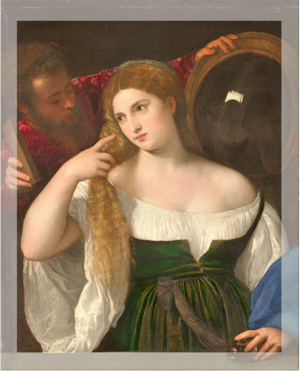
quatre bandes entourant l'œuvre ont été ajoutées après sa création
La Femme au miroir est une peinture à l'huile sur toile réalisée par le peintre italien Titien vers 1515. Conservé au musée du Louvre à Paris, le tableau fait l'objet de plusieurs répliques de la main même du maître ou de son atelier dont une est conservée à la pinacothèque du château de Prague, en République tchèque, et l'autre au musée national d'art de Catalogne, à Barcelone en Espagne.